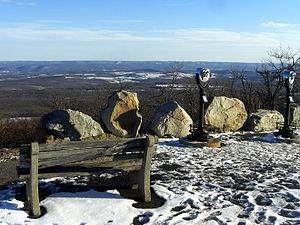
Montague est une petite ville du New Jersey située dans le comté de Sussex. Au recensement de 2000, la ville était peuplée de 3 412 habitants. La ville est située à proximité de la frontière de l'État de New York, et de la frontière de la Pennsylvanie.